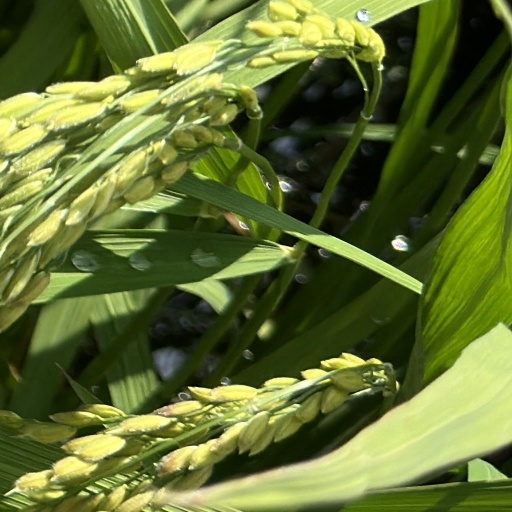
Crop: rice